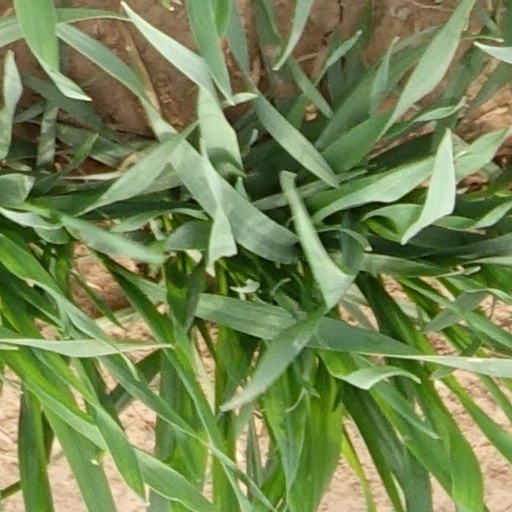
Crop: wheat